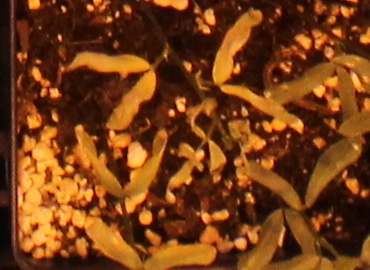
Label: Lentil